3M

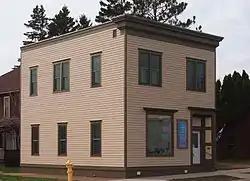
The John Dwan Office Building, where 3M was founded, now a museum

In 1947, 3M began producing perfluorooctanoic acid (PFOA), an industrial surfactant and chemical feedstock, by electrochemical fluorination. In 1951, DuPont purchased PFOA from then-Minnesota Mining and Manufacturing Company for use in the manufacturing of teflon, a product that brought DuPont a billion-dollar-a-year profit by the 1990s. DuPont referred to PFOA as C8. The original formula for Scotchgard, a water repellent applied to fabrics, was discovered accidentally in 1952 by 3M chemists Patsy Sherman and Samuel Smith. Sales began in 1956, and in 1973 the two chemists received a patent for the formula.